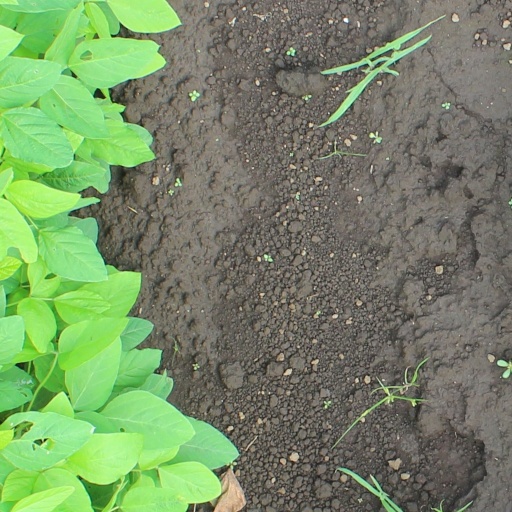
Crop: soybean